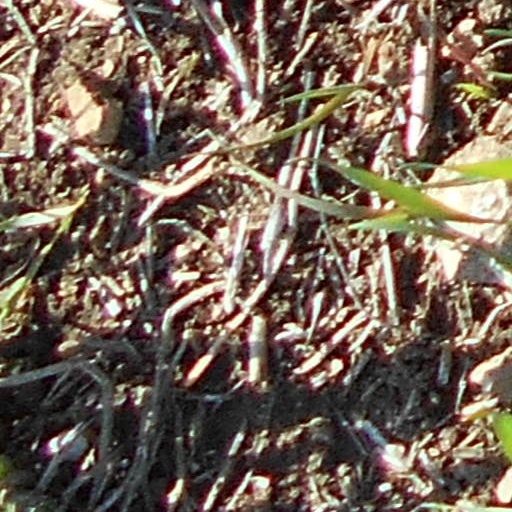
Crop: wheat